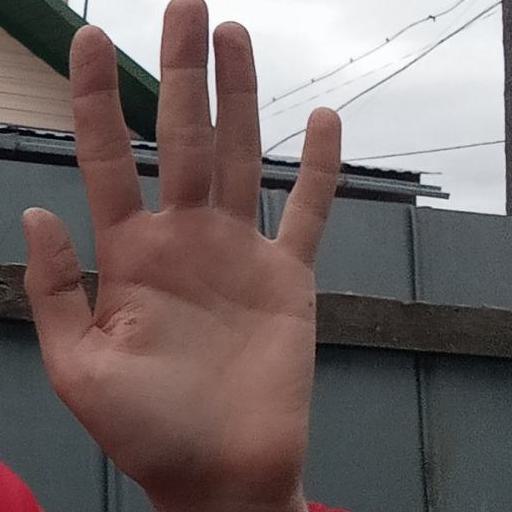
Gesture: palm